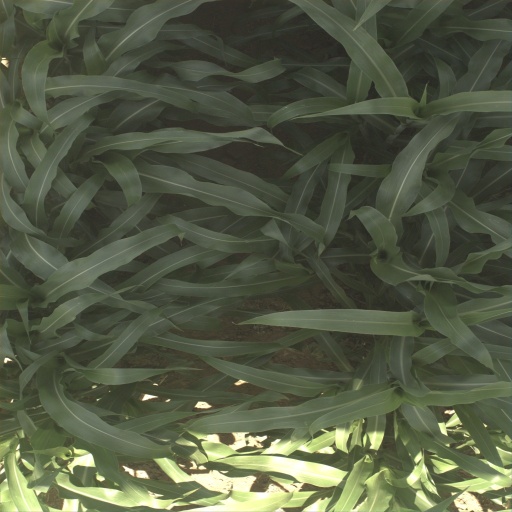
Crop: sorghum